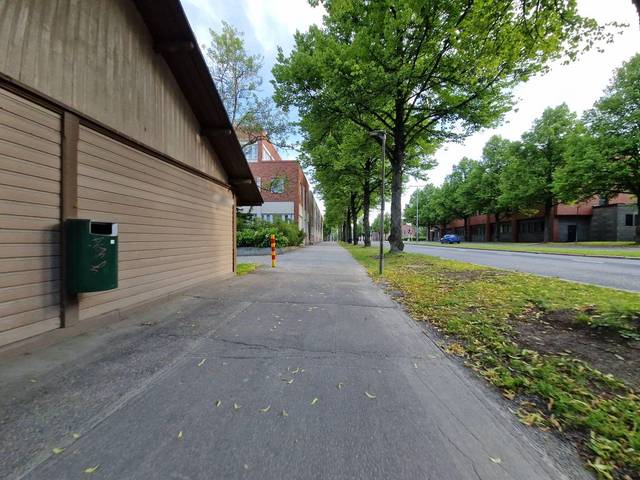
Region: Finland
Coordinates: 62.893, 27.671